Meridolum marshalli

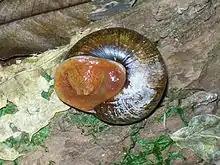
The underside of the same individual, with the soft parts mostly retracted

This species of land snail is restricted to the Royal National Park in New South Wales. The snail's main habitat is wet areas near the Hacking River.